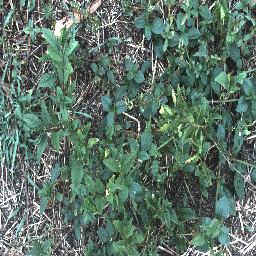
Label: negative